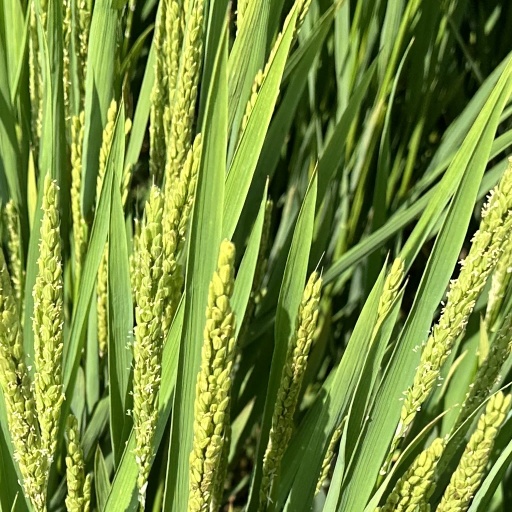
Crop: rice